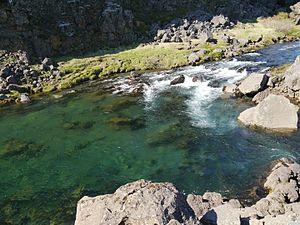
Þingvellir, toponyme islandais signifiant littéralement « plaines du Parlement », est un site historique et un parc national du sud-ouest de l'Islande, non loin de la capitale, Reykjavik.